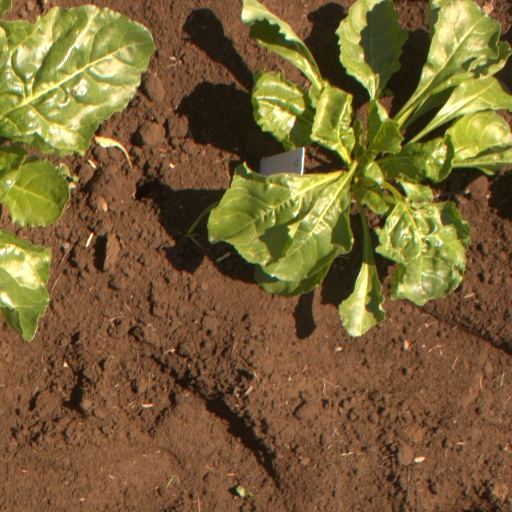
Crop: sugar beet